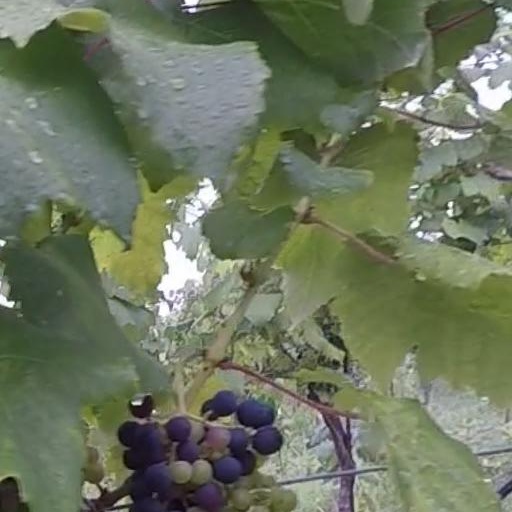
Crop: grape